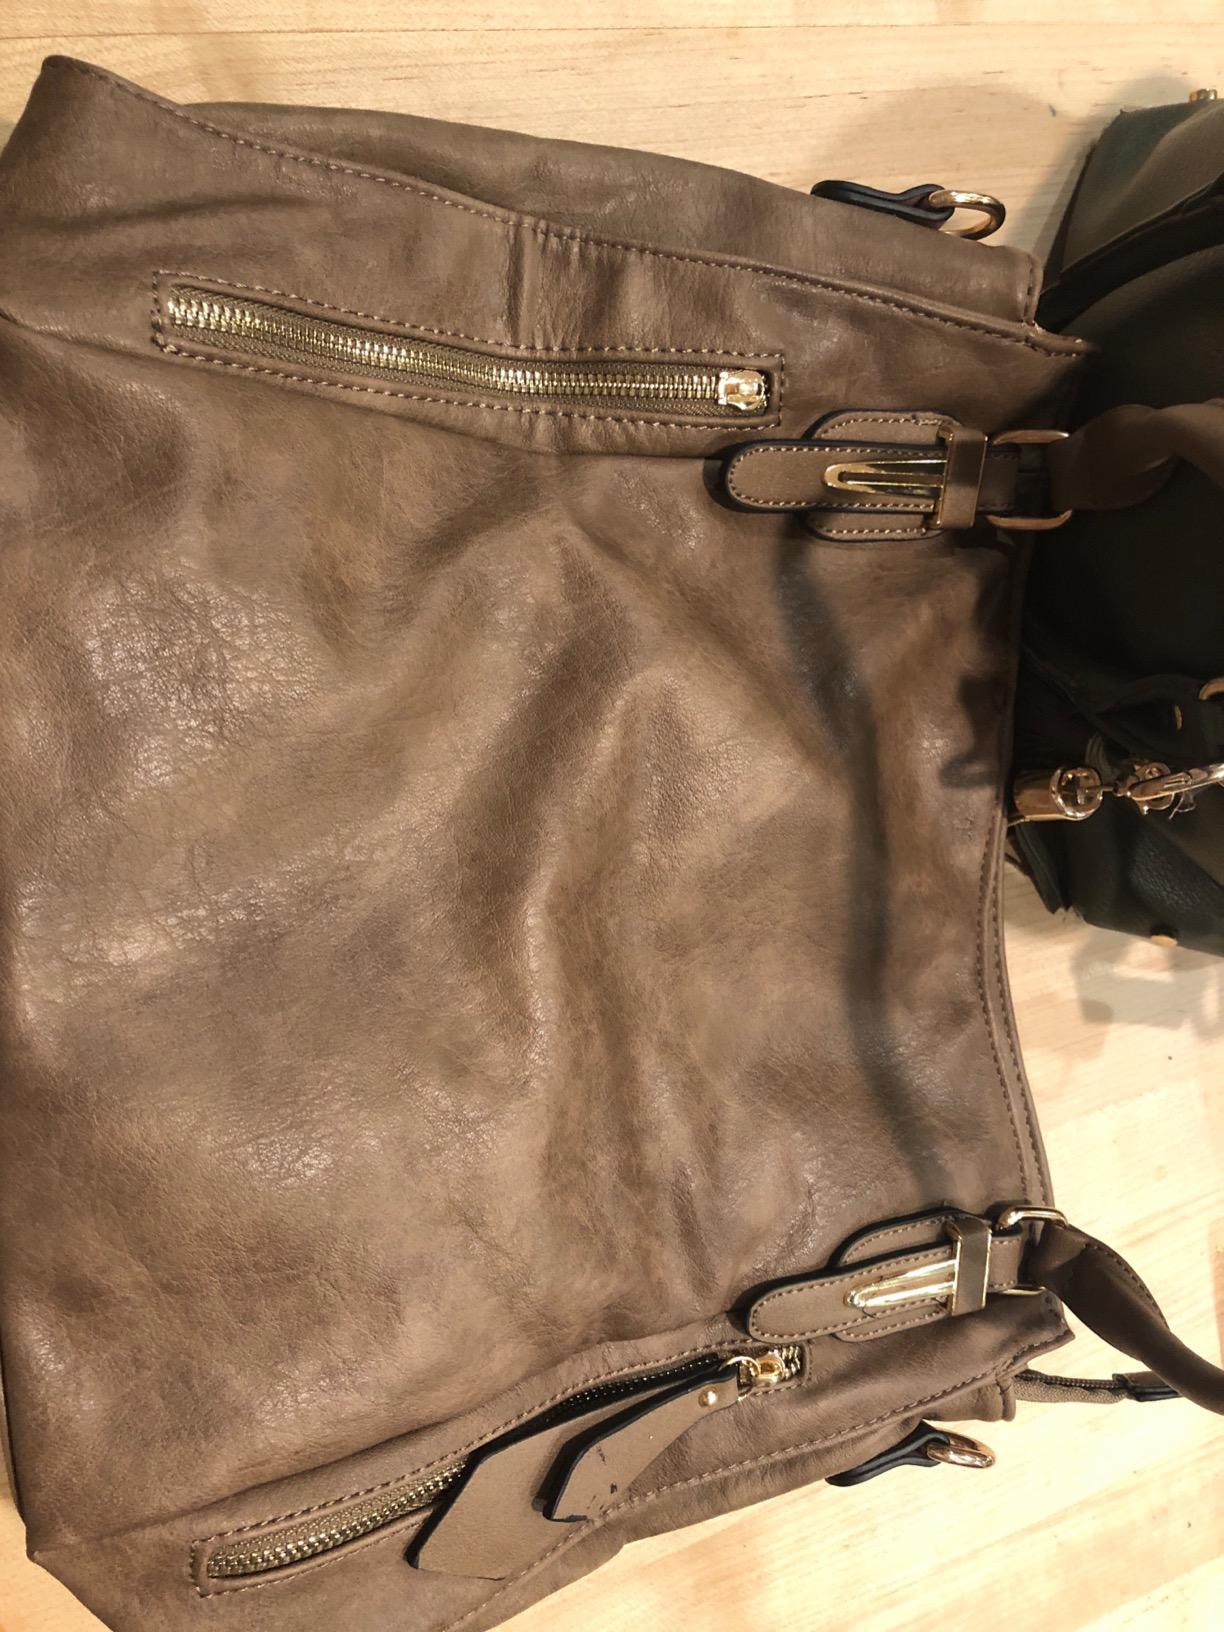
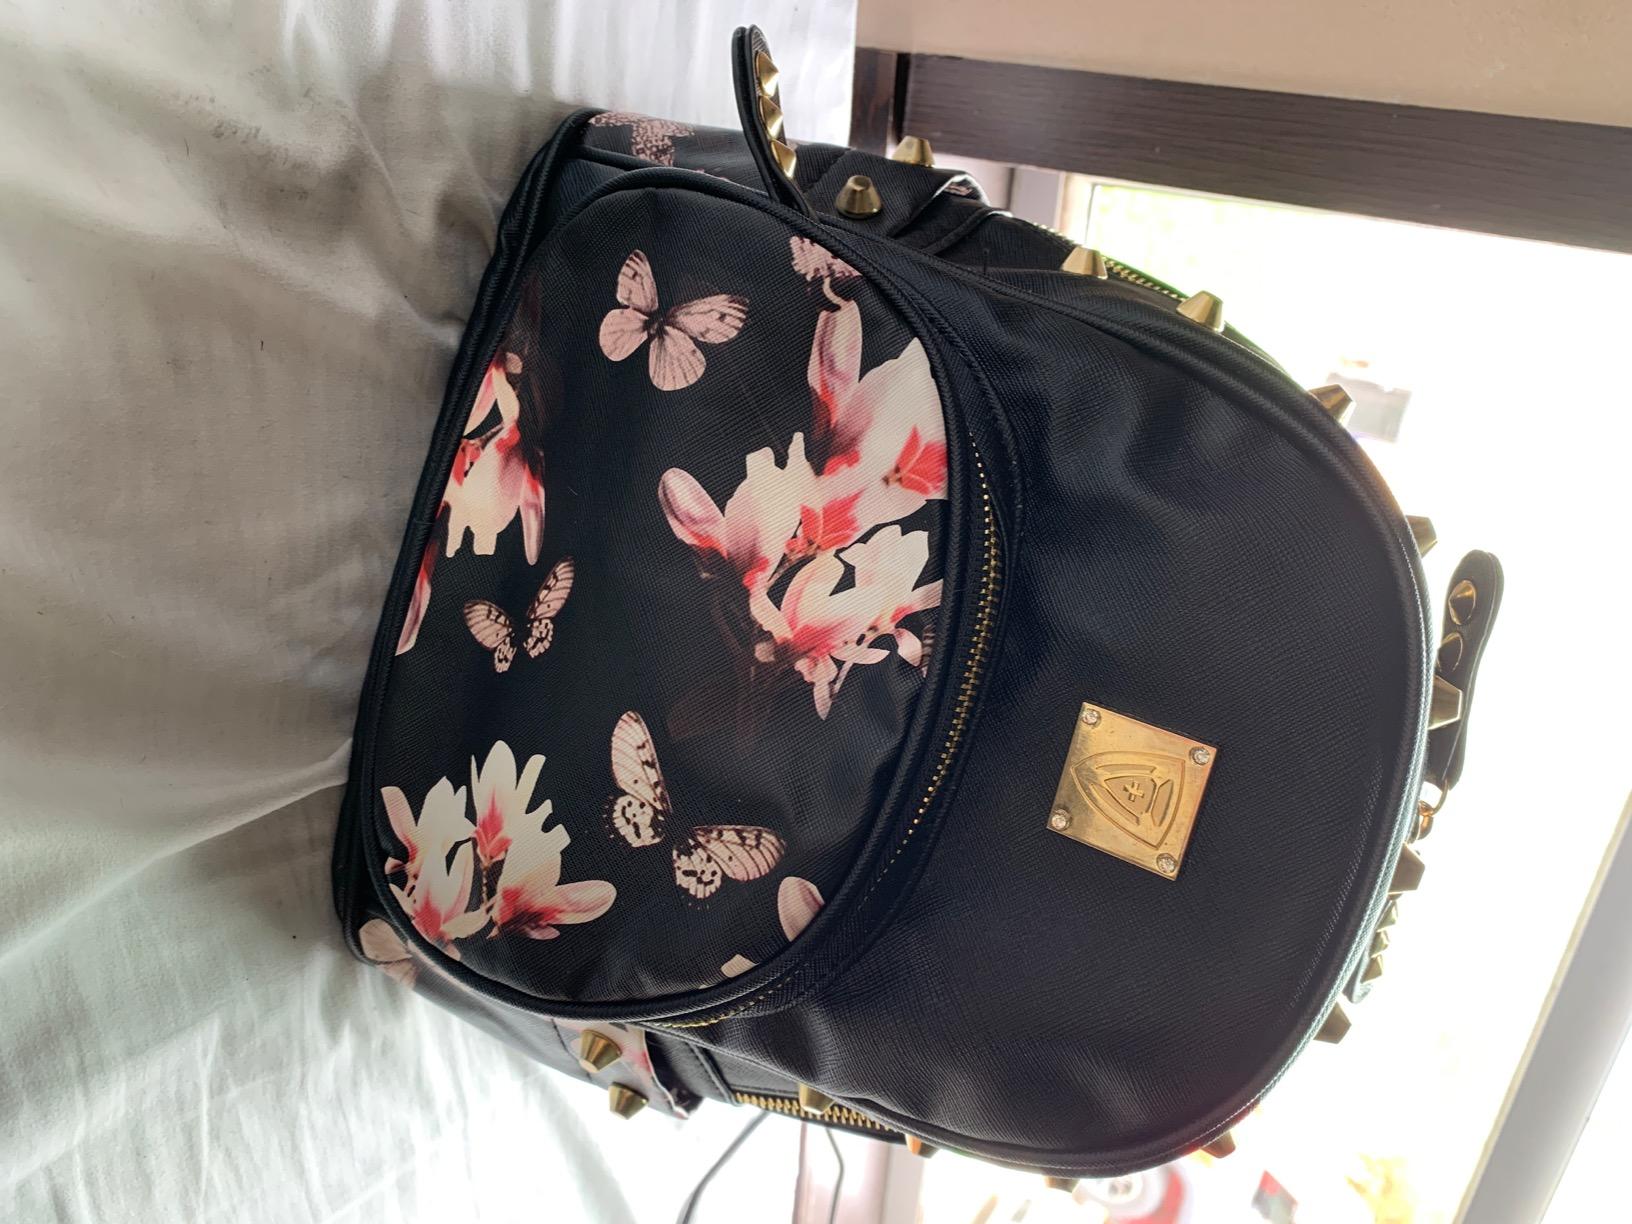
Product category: accessories_handbag
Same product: no